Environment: real
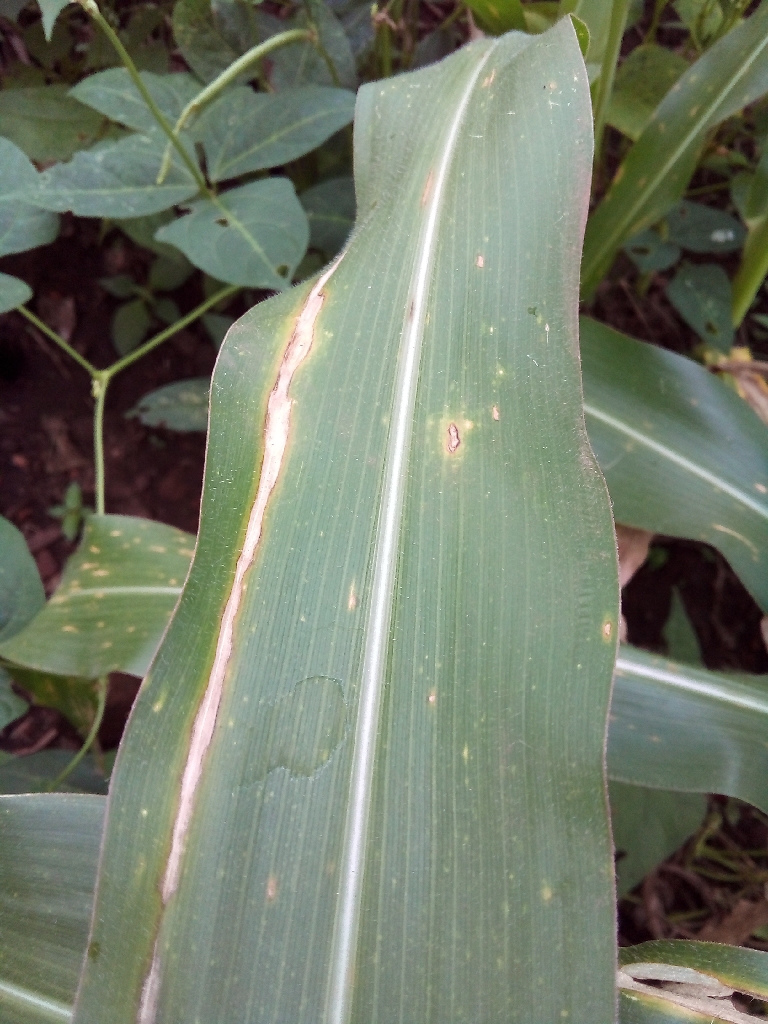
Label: northern_corn_leaf_blight